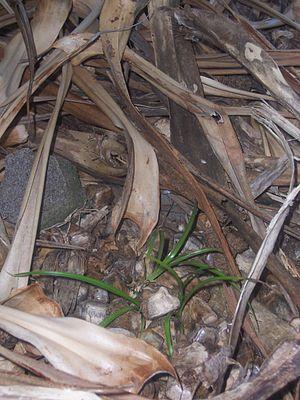
Vacoa parasol), endemic species of Rodrigues island
Le vacoa parasol est une plante arborescente, de la famille des Pandanacées, endémique de l'île Rodrigues, qui peut atteindre 3 à 4 mètres de hauteur et qui présente un port caractéristique en forme de parasol.